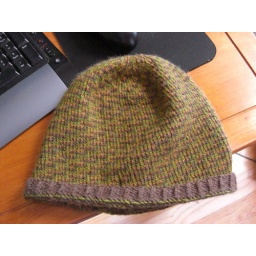
Marram hat from Ravelry. Made for Chris. 3 Colors. Berocco Vintage in green, yellow and brown.